Answer in natural language. Consider the 3D positions of the objects in the scene and not just the 2D positions in the image. Is the centerpoint of  black rectangular stone countertop at a higher height than block colour dresser? Choose between the following options: no or yes
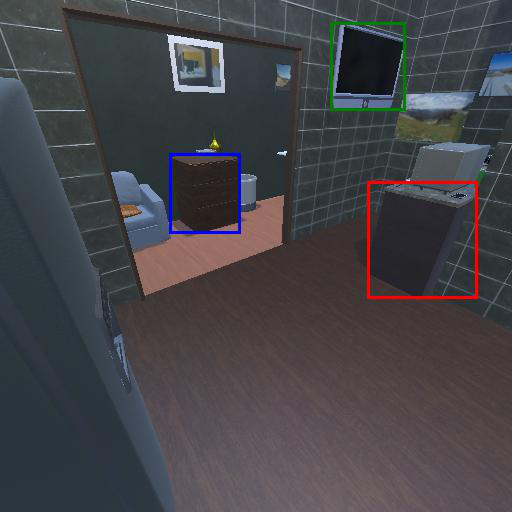
<answer>no</answer>